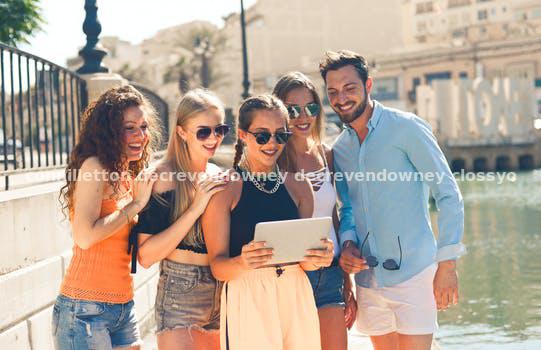
Label: Watermark